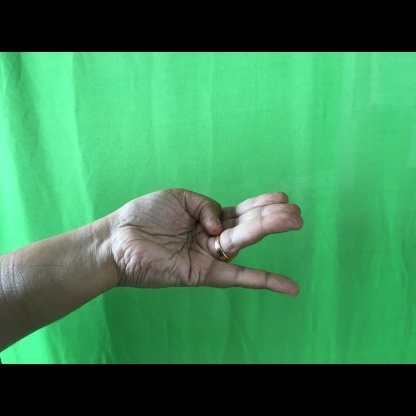
Mudra: Chaturam